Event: Nepal Earthquake
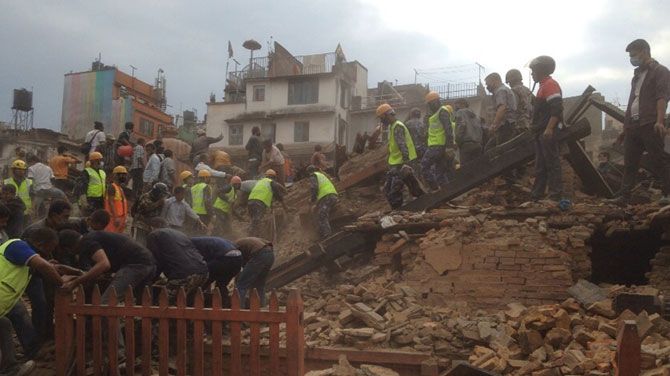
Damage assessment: damage